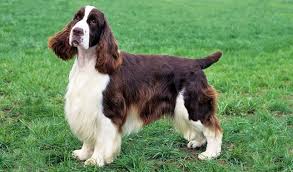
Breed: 276-n000112-English_springer